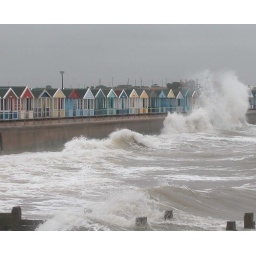
It's not all sunshine and sand castles on Southwold beach in July!